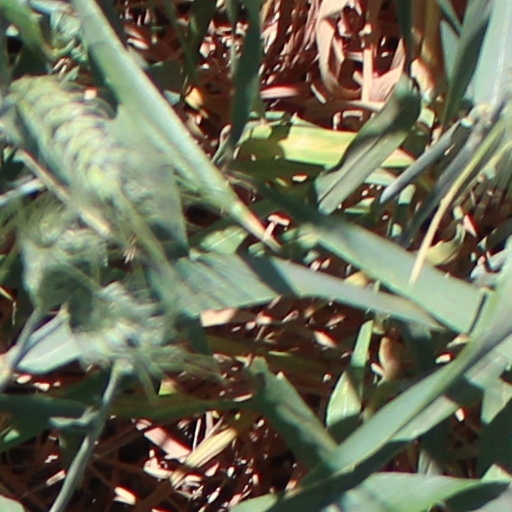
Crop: wheat